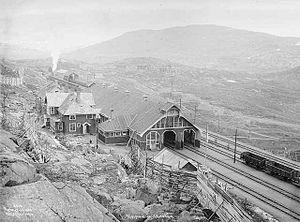
La gare de Riksgränsen est une halte ferroviaire qui se situe dans la commune de Kiruna en Suède. Cette gare marque la réunion de la ligne d'Ofot et de la ligne de Malmbanan. Elle est desservie par les trains longue distance entre Narvik et Luleå.